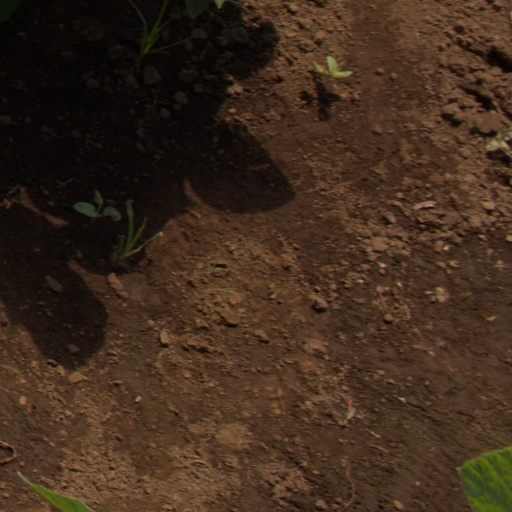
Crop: soybean